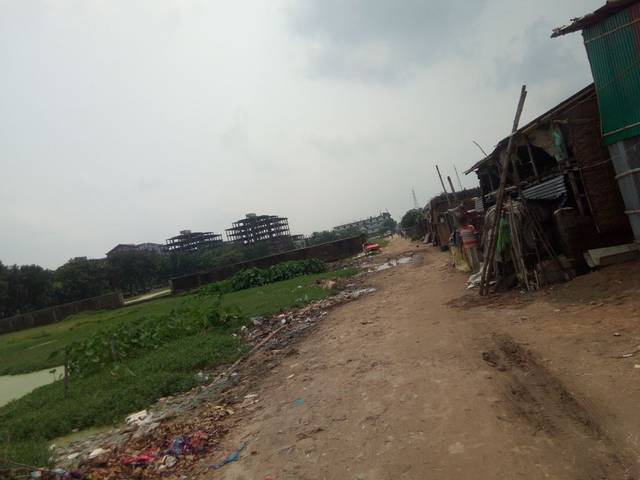
Region: Bangladesh
Coordinates: 23.742, 90.359